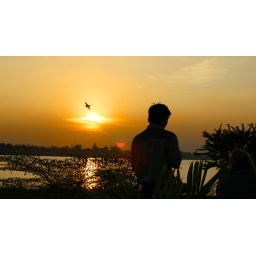
A boy flies his remote control plane over the mighty Mekong river in Vientiene, Laos